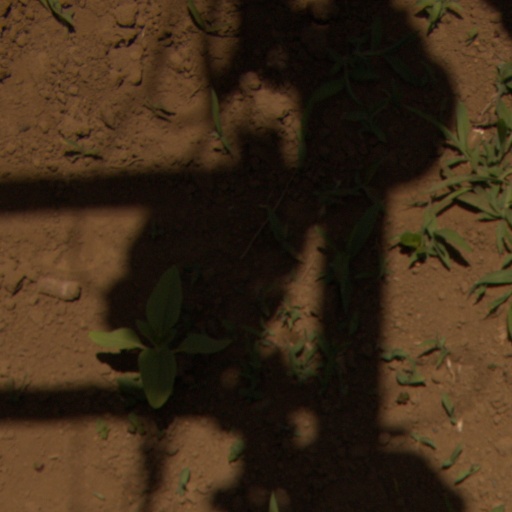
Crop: Jerusalem artichoke